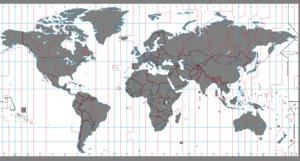
UTC+12:45 est un fuseau horaire, en avance de 12 heures et 45 minutes sur UTC.